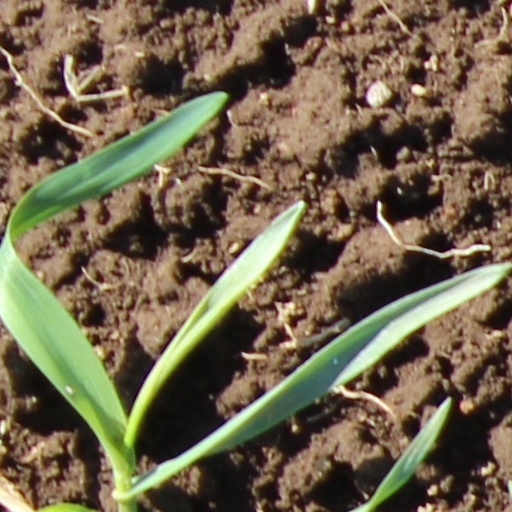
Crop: wheat